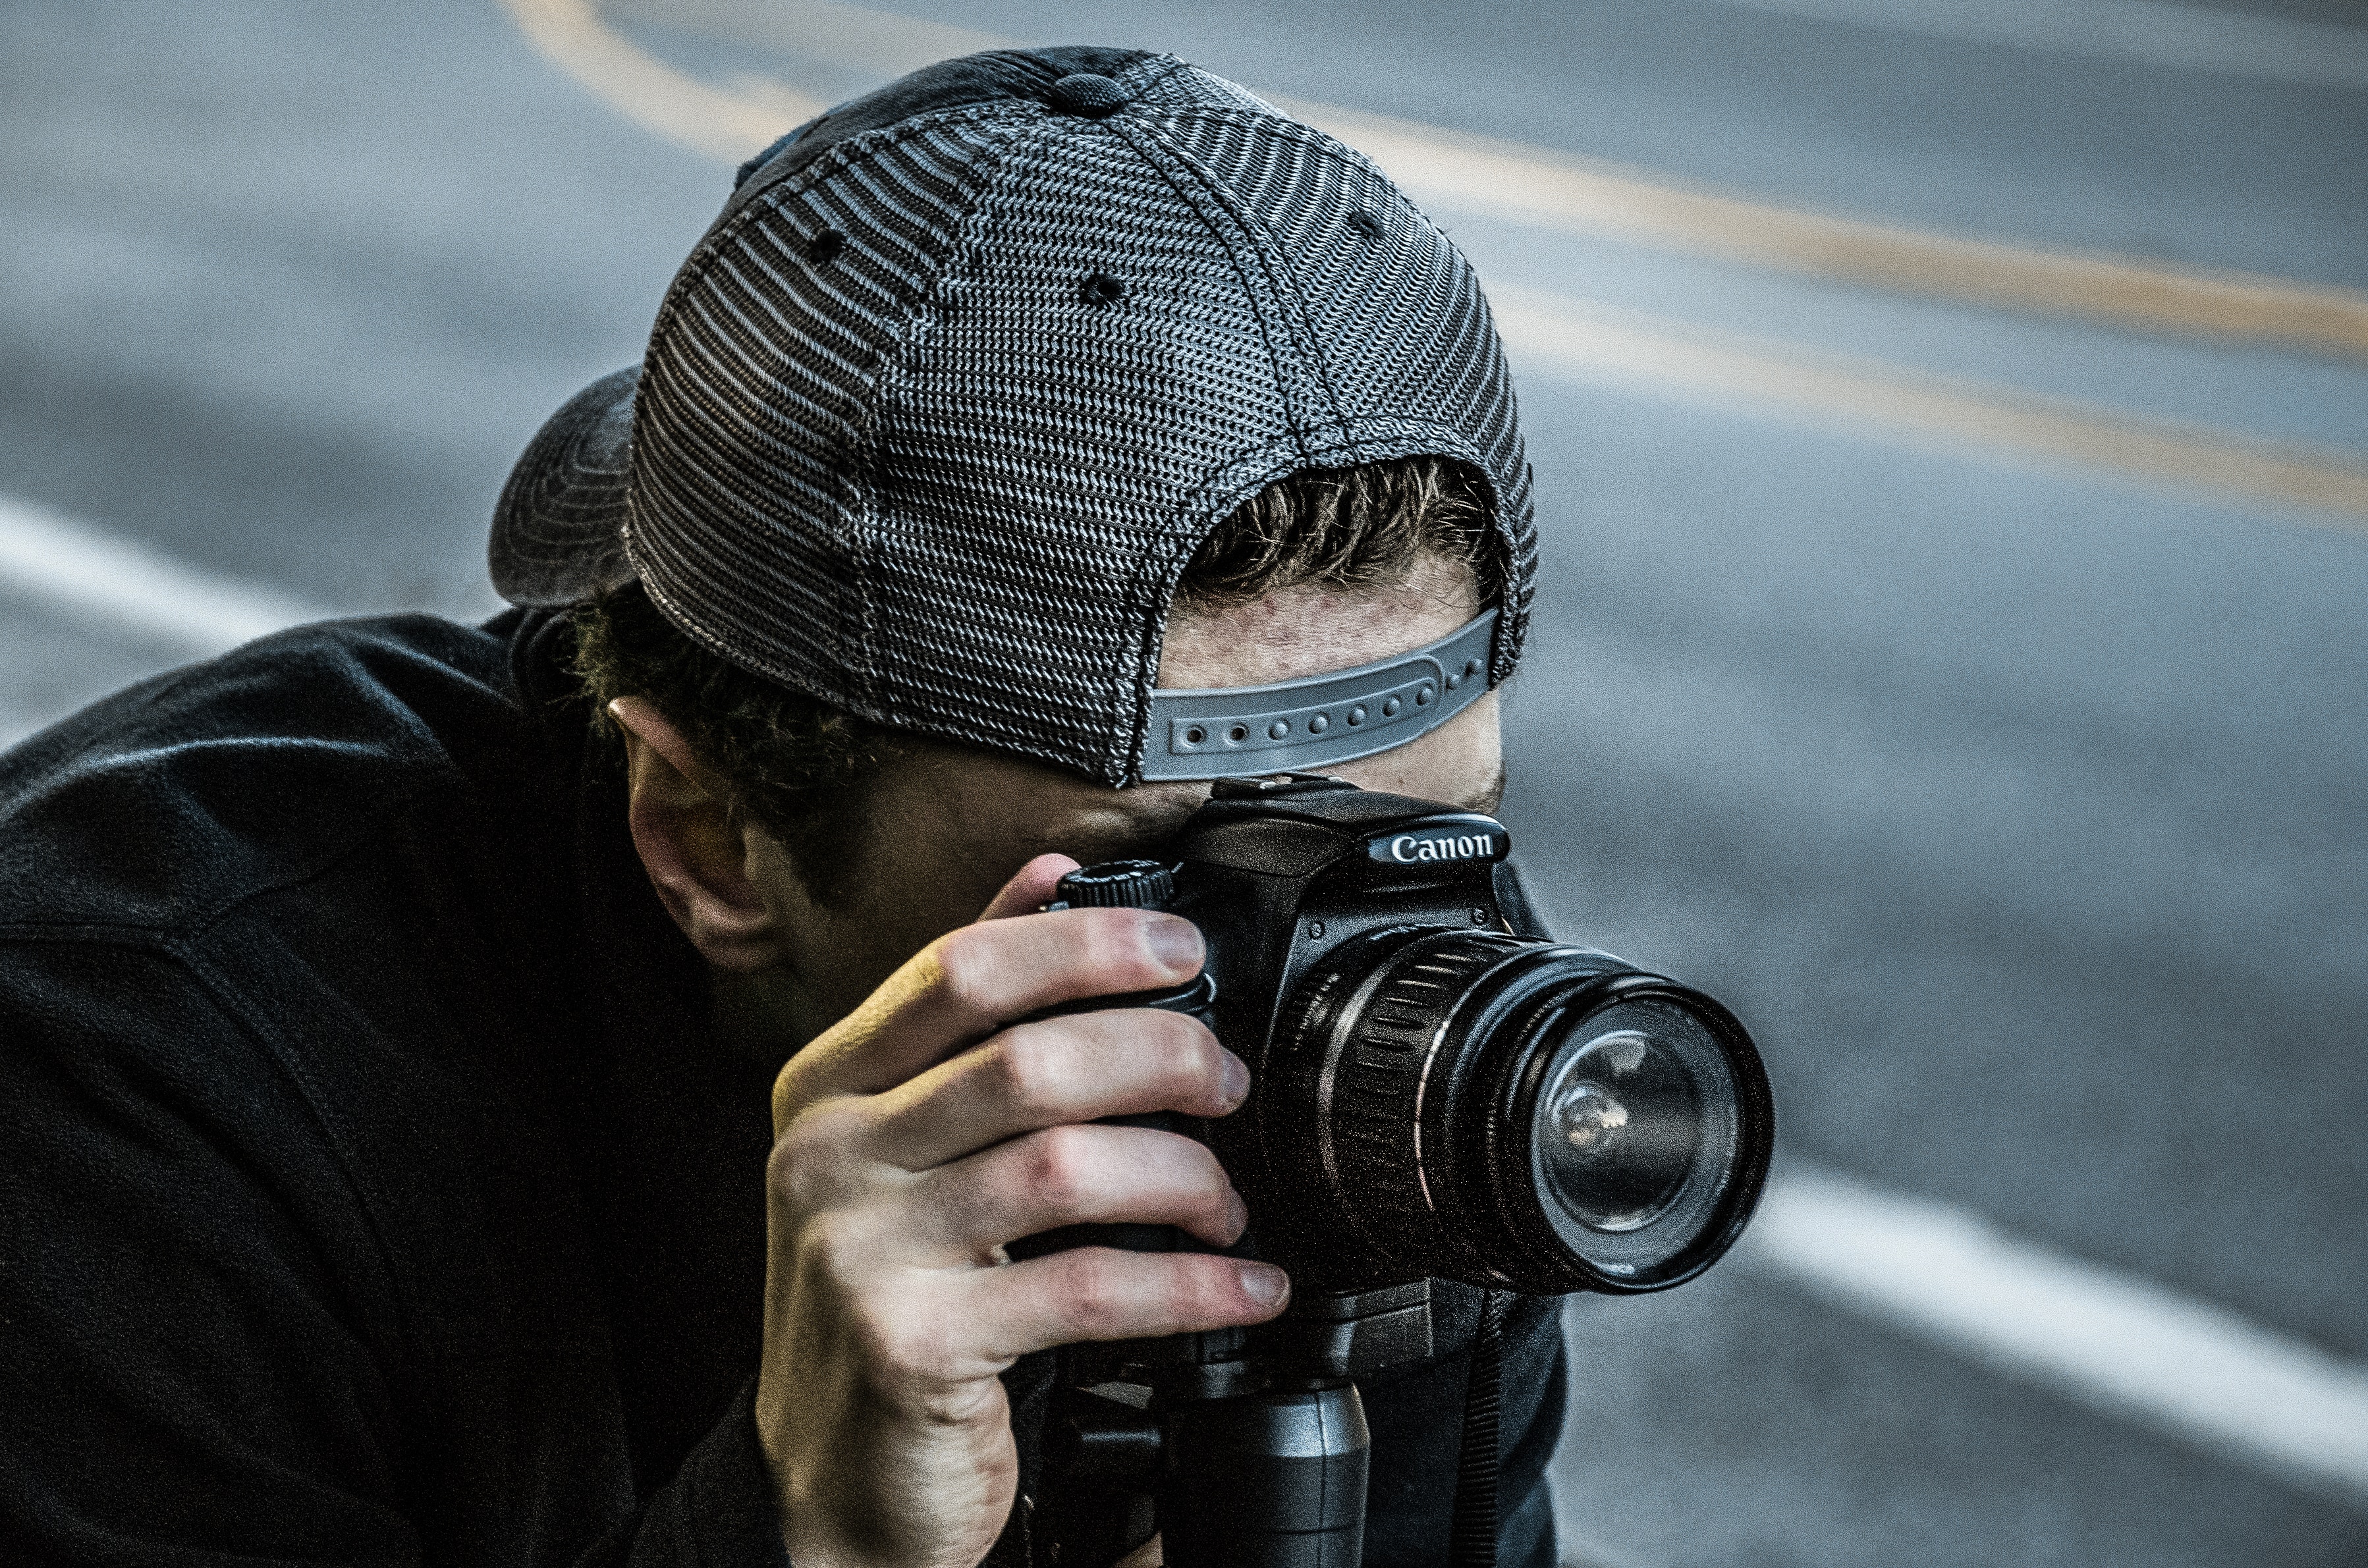
personal protective equipment, photography, photographer, cameras optics, headgear, camera, hand, stock photography, single lens reflex camera, camera lens, lens, reflex camera, digital slr